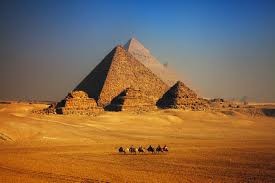
Landmark: Pyramids of Giza